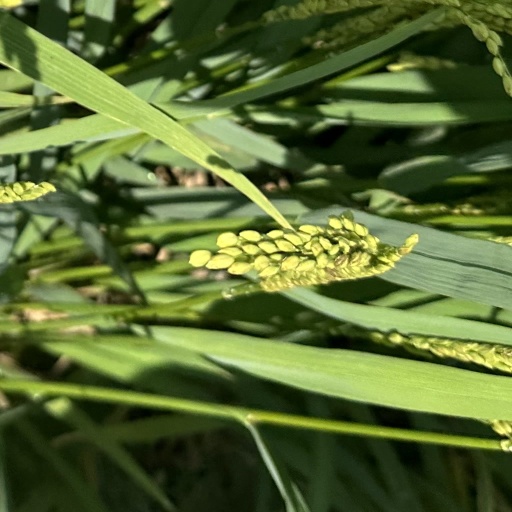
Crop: rice